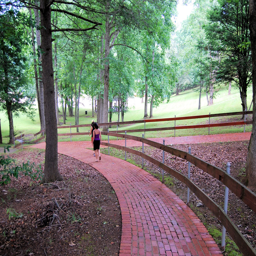
the footpath to the beach from the parking area